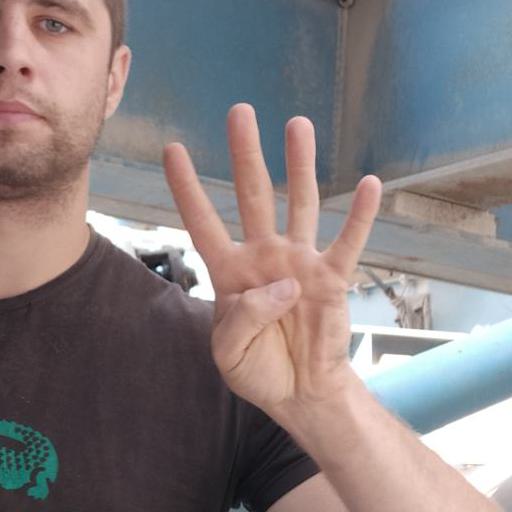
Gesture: four